2009 Football League Two play-off final

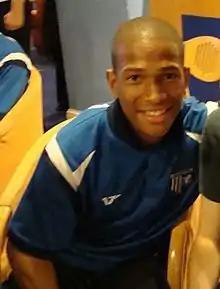
Footballer Simeon Jackson

Neither team made any substitutions during the half-time interval. Gillingham kicked off the second half, and began the second period strongly; Barcham quickly had a goalbound shot tipped away by goalkeeper Daniels. In the 49th minute, Shrewsbury's Ashton fouled Oli, resulting in a free kick to Gillingham, who sent a number of defenders forward to join the attack; Nutter took the kick but it was intercepted by Langmead, who played the ball behind the goal line for a corner kick to Gillingham. As the kick came in, Daniels was able to punch the ball clear. Shortly afterwards, Coughlan tangled with Gillingham's Weston, resulting in the referee showing both players a yellow card. Shrewsbury's Murray was also cautioned moments later, after fouling Jackson. Gillingham were struggling to retain possession of the ball and Shrewsbury had a number of attacking opportunities: Royce dived at the feet of Humphrey to gather the ball, and shortly afterwards saved a header from Chadwick. Holt became the third Shrewsbury player to be cautioned after he tripped up Gillingham's Stuart Lewis.